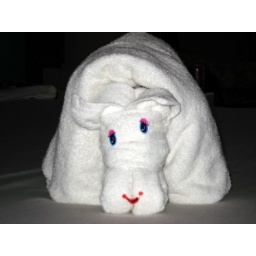
Towel animal left on the bed by the maid.